Hugin (software)

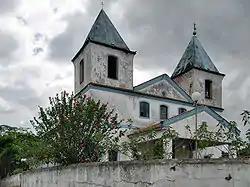
An image merged from multiple exposures with Enfuse, and perspective corrected with Hugin's stitch feature. Sacra Família do Tinguá, Engenheiro Paulo de Frontin, Rio de Janeiro.

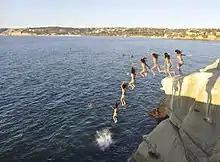
Multiple exposure image created with Hugin.

Five projects for the development of Hugin / panotools were accepted for the 2007 Google Summer of Code. Additionally a sixth, community sponsored project has been set up. The projects were: